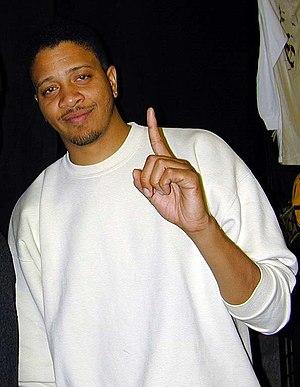
Chali 2na, de son vrai nom Charlie Stewart Jr., né le 26 juin 1971 à Chicago, Illinois, est un rappeur et artiste hip-hop américain, ancien membre des groupes Jurassic 5 et Ozomatli.